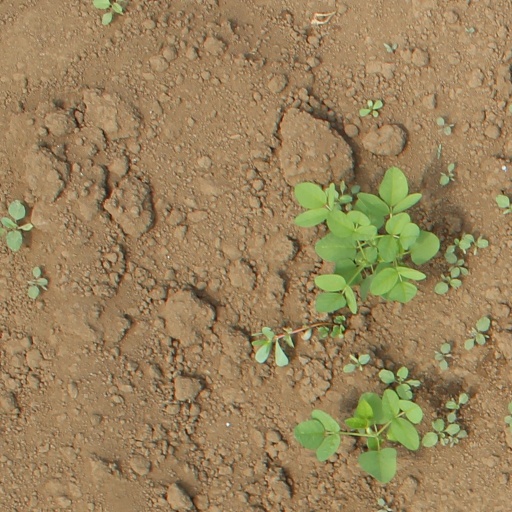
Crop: soybean